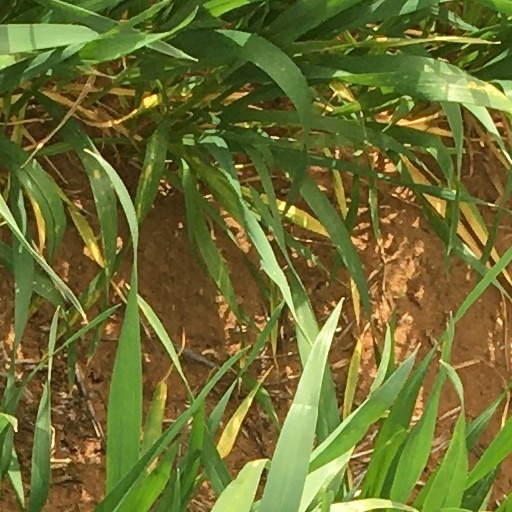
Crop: wheat